Art Gallery of Ontario

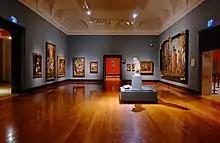
The Tannenbaum Centre for European Art viewing hall, one of several areas used to exhibit's the museum's European art

The museum opened the Weston Family Learning Centre in October 2011, designed by Hariri Pontarini Architects with executive architect Adamson Associates. The space is an exploration art centre, featuring a hands-on centre for children, a youth centre, and an art workshop and studio. Several months later, in April 2012, the museum opened the David Milne Study Centre, which was designed by KPMB Architects. The cost to build the David Milne Study Centre cost the museum approximately C$1 million. The South Entrance and lounge outside the library, also designed by Hariri Pontarini Architects, was opened in July 2017. The renovated and renamed J. S. McLean Centre for Indigenous & Canadian Art opened in July 2018.